AEC Roadtrain

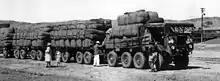
Government Roadtrain arrives in Alice Springs with a load of wool from Macdonald Downs

In Alice Springs the road train was loaded for its first commercial trip, a load of timber and corrugated iron for the first building to be erected in Tennant Creek, a pub.